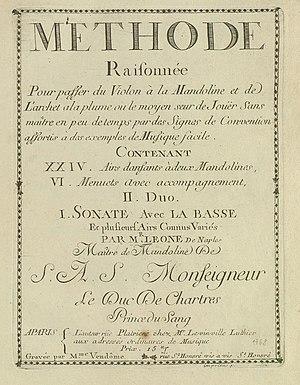
Gabriele Leone né à Naples vers 1735 et mort en France vers 1790 était un mandoliniste virtuose, compositeur d’œuvres pour mandoline ou pour violon.